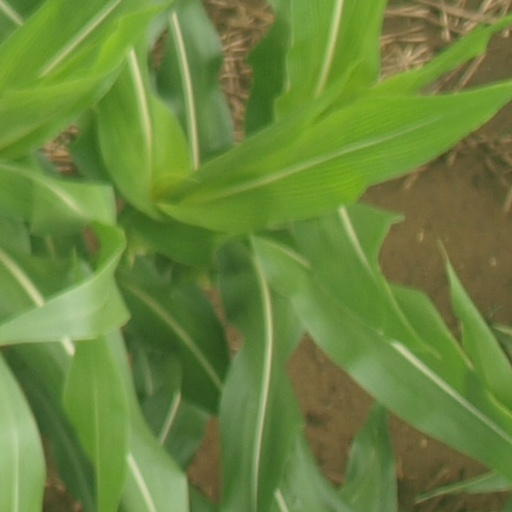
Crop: maize; corn